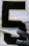
Number: 5